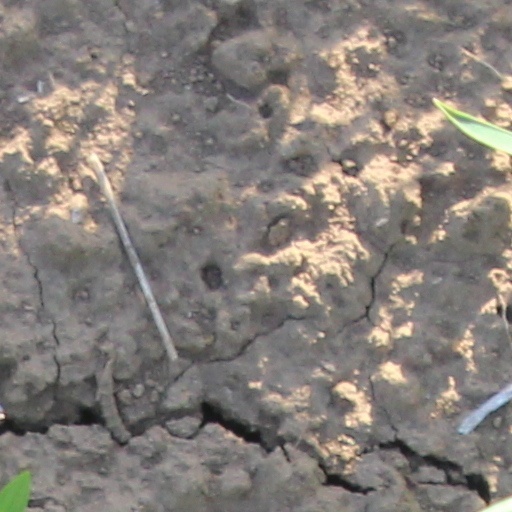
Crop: wheat